David Ferrer

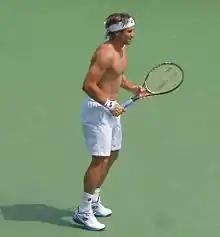
David Ferrer practices at the US Open.

Ferrer is noted for being one of the more dogged, agile, and fit players on the tour, and he has won many matches with consistent baseline play, great fitness, footspeed, and determination. Although he does not possess powerful groundstrokes like many of his contemporaries, his ability to keep the ball deep in play and move his opponents around the court has allowed him to be successful on all surfaces, especially on clay and hard courts. Although he is not a great net player, Ferrer's speed allows him to quickly cut off his opponents' shots and volley whilst they are off balance. Darren Cahill has said that Ferrer and Novak Djokovic are the two best returners in the men's game, even surpassing former dominant return specialists like Andre Agassi, who Cahill previously regarded as the best return specialist in the history of men's tennis. In 2007, Roger Federer regarded Ferrer as the best returner in the men's game.